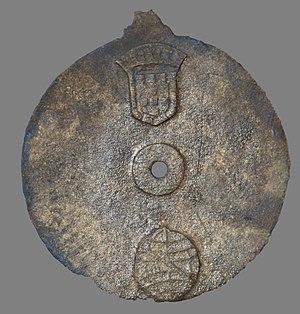
L’astrolabe nautique est un ancien instrument de navigation servant principalement à faire le point, soit déterminer la latitude.